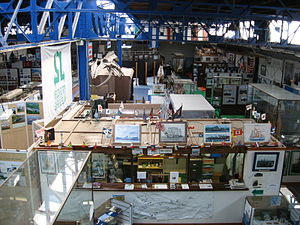
Musée maritime fluvial et portuaire de Rouen / Gallere
Musée maritime fluvial et portuaire de Rouen er et museum om søfart og Rouens havns historie.